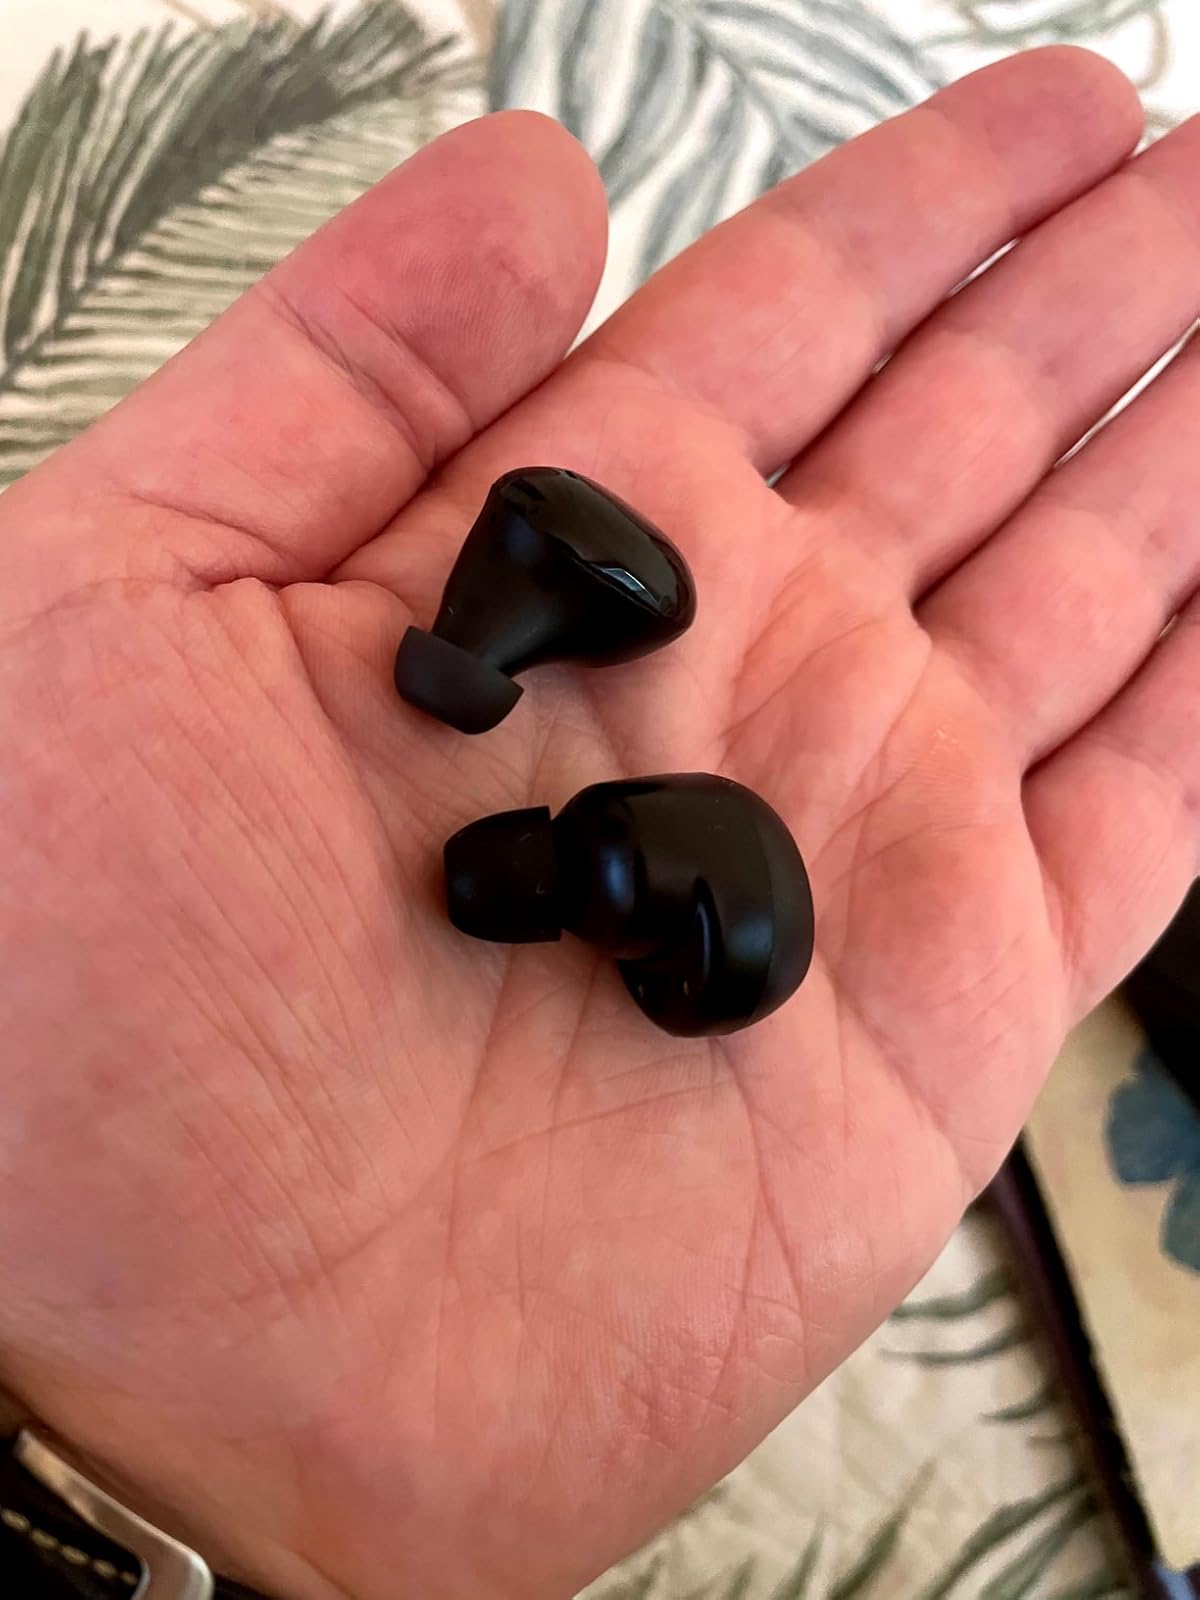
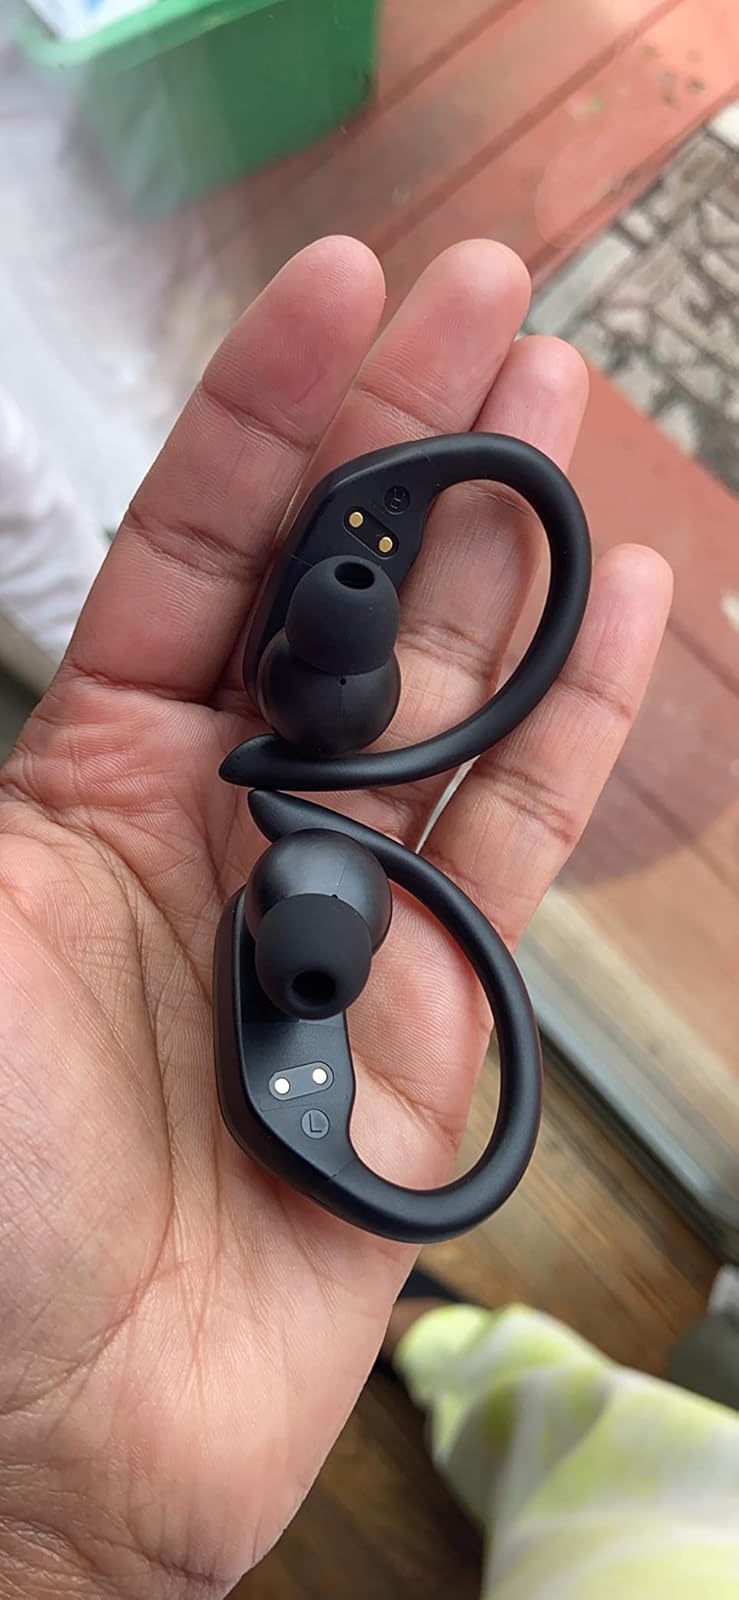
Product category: earbuds
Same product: no